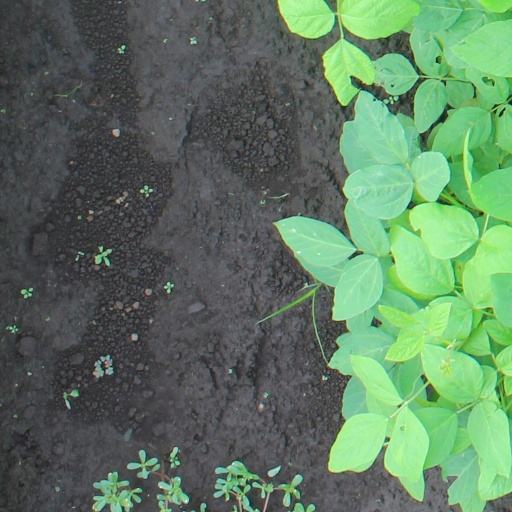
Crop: soybean